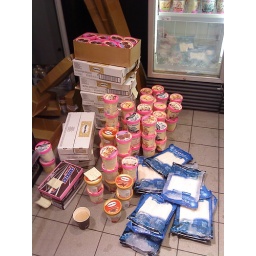
Ice cream and fish sit on the floor beside the freezer at a 7/11 in Copenhagen.